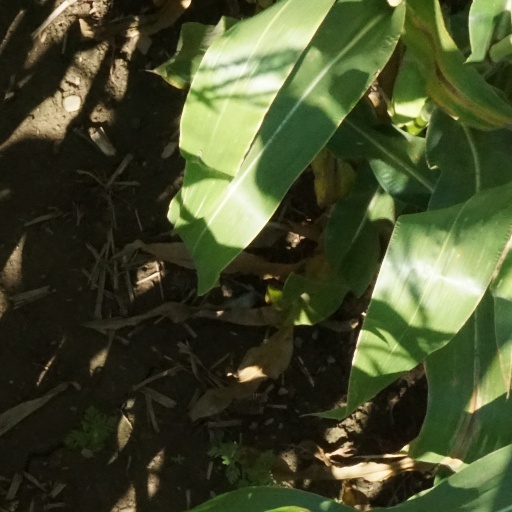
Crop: maize; corn